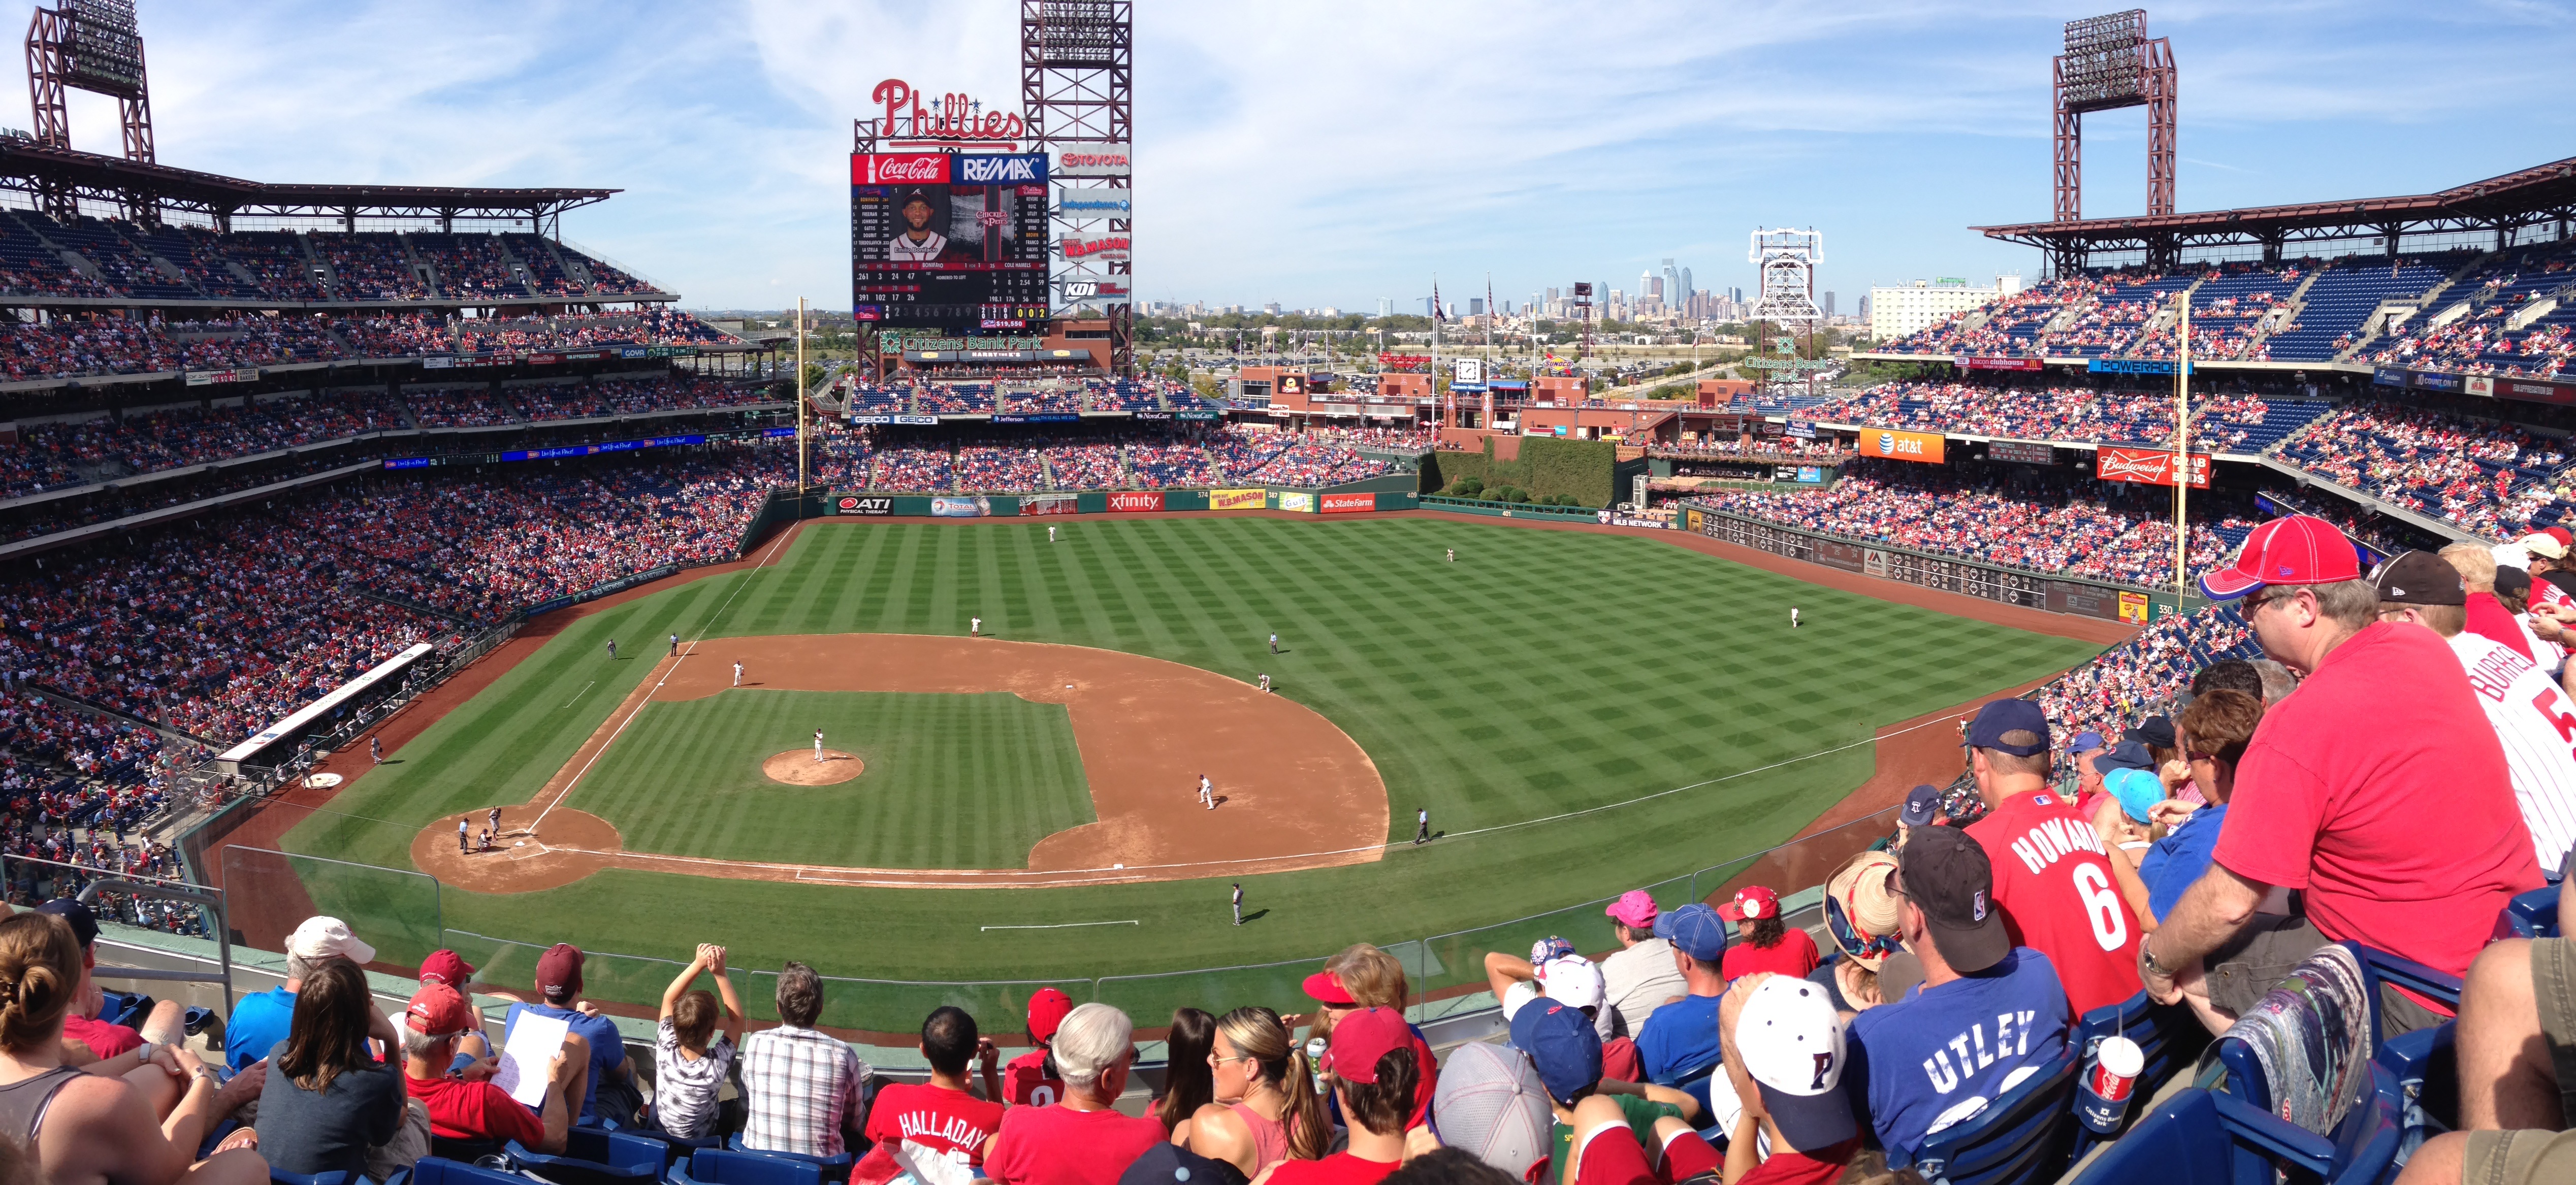
structure, stadium, baseball field, arena, sports, athletics, philadelphia, baseball park, citizens bank park, philadelphia phillies, geographical feature, sport venue, soccer specific stadium